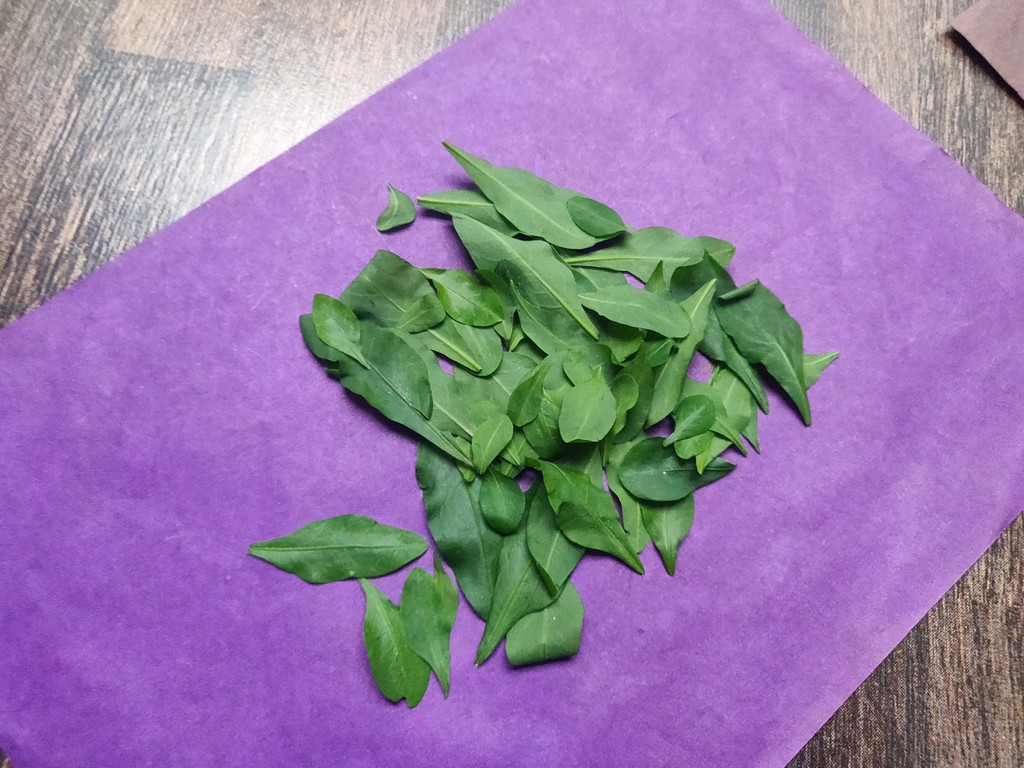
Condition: Healthy
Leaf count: multiple
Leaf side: unknown